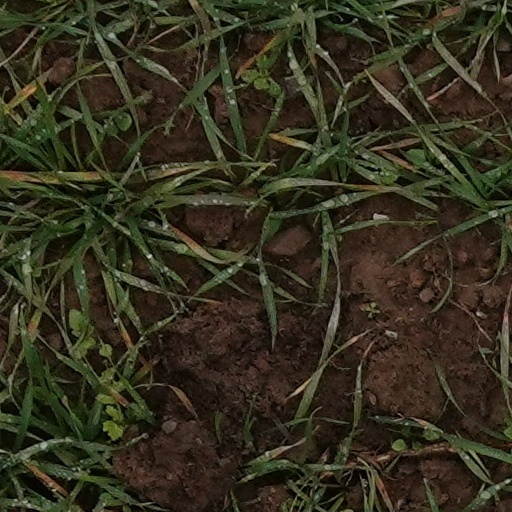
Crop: wheat